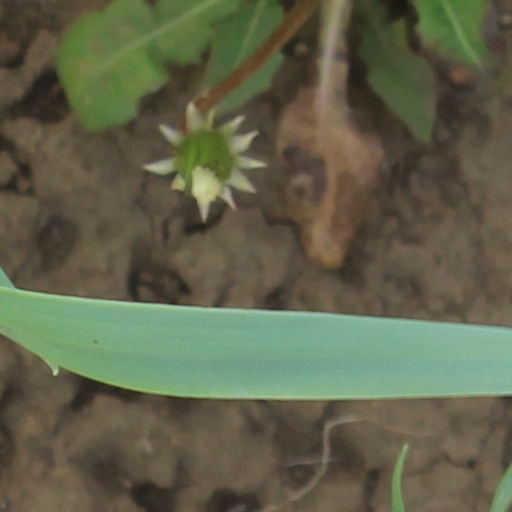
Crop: wheat